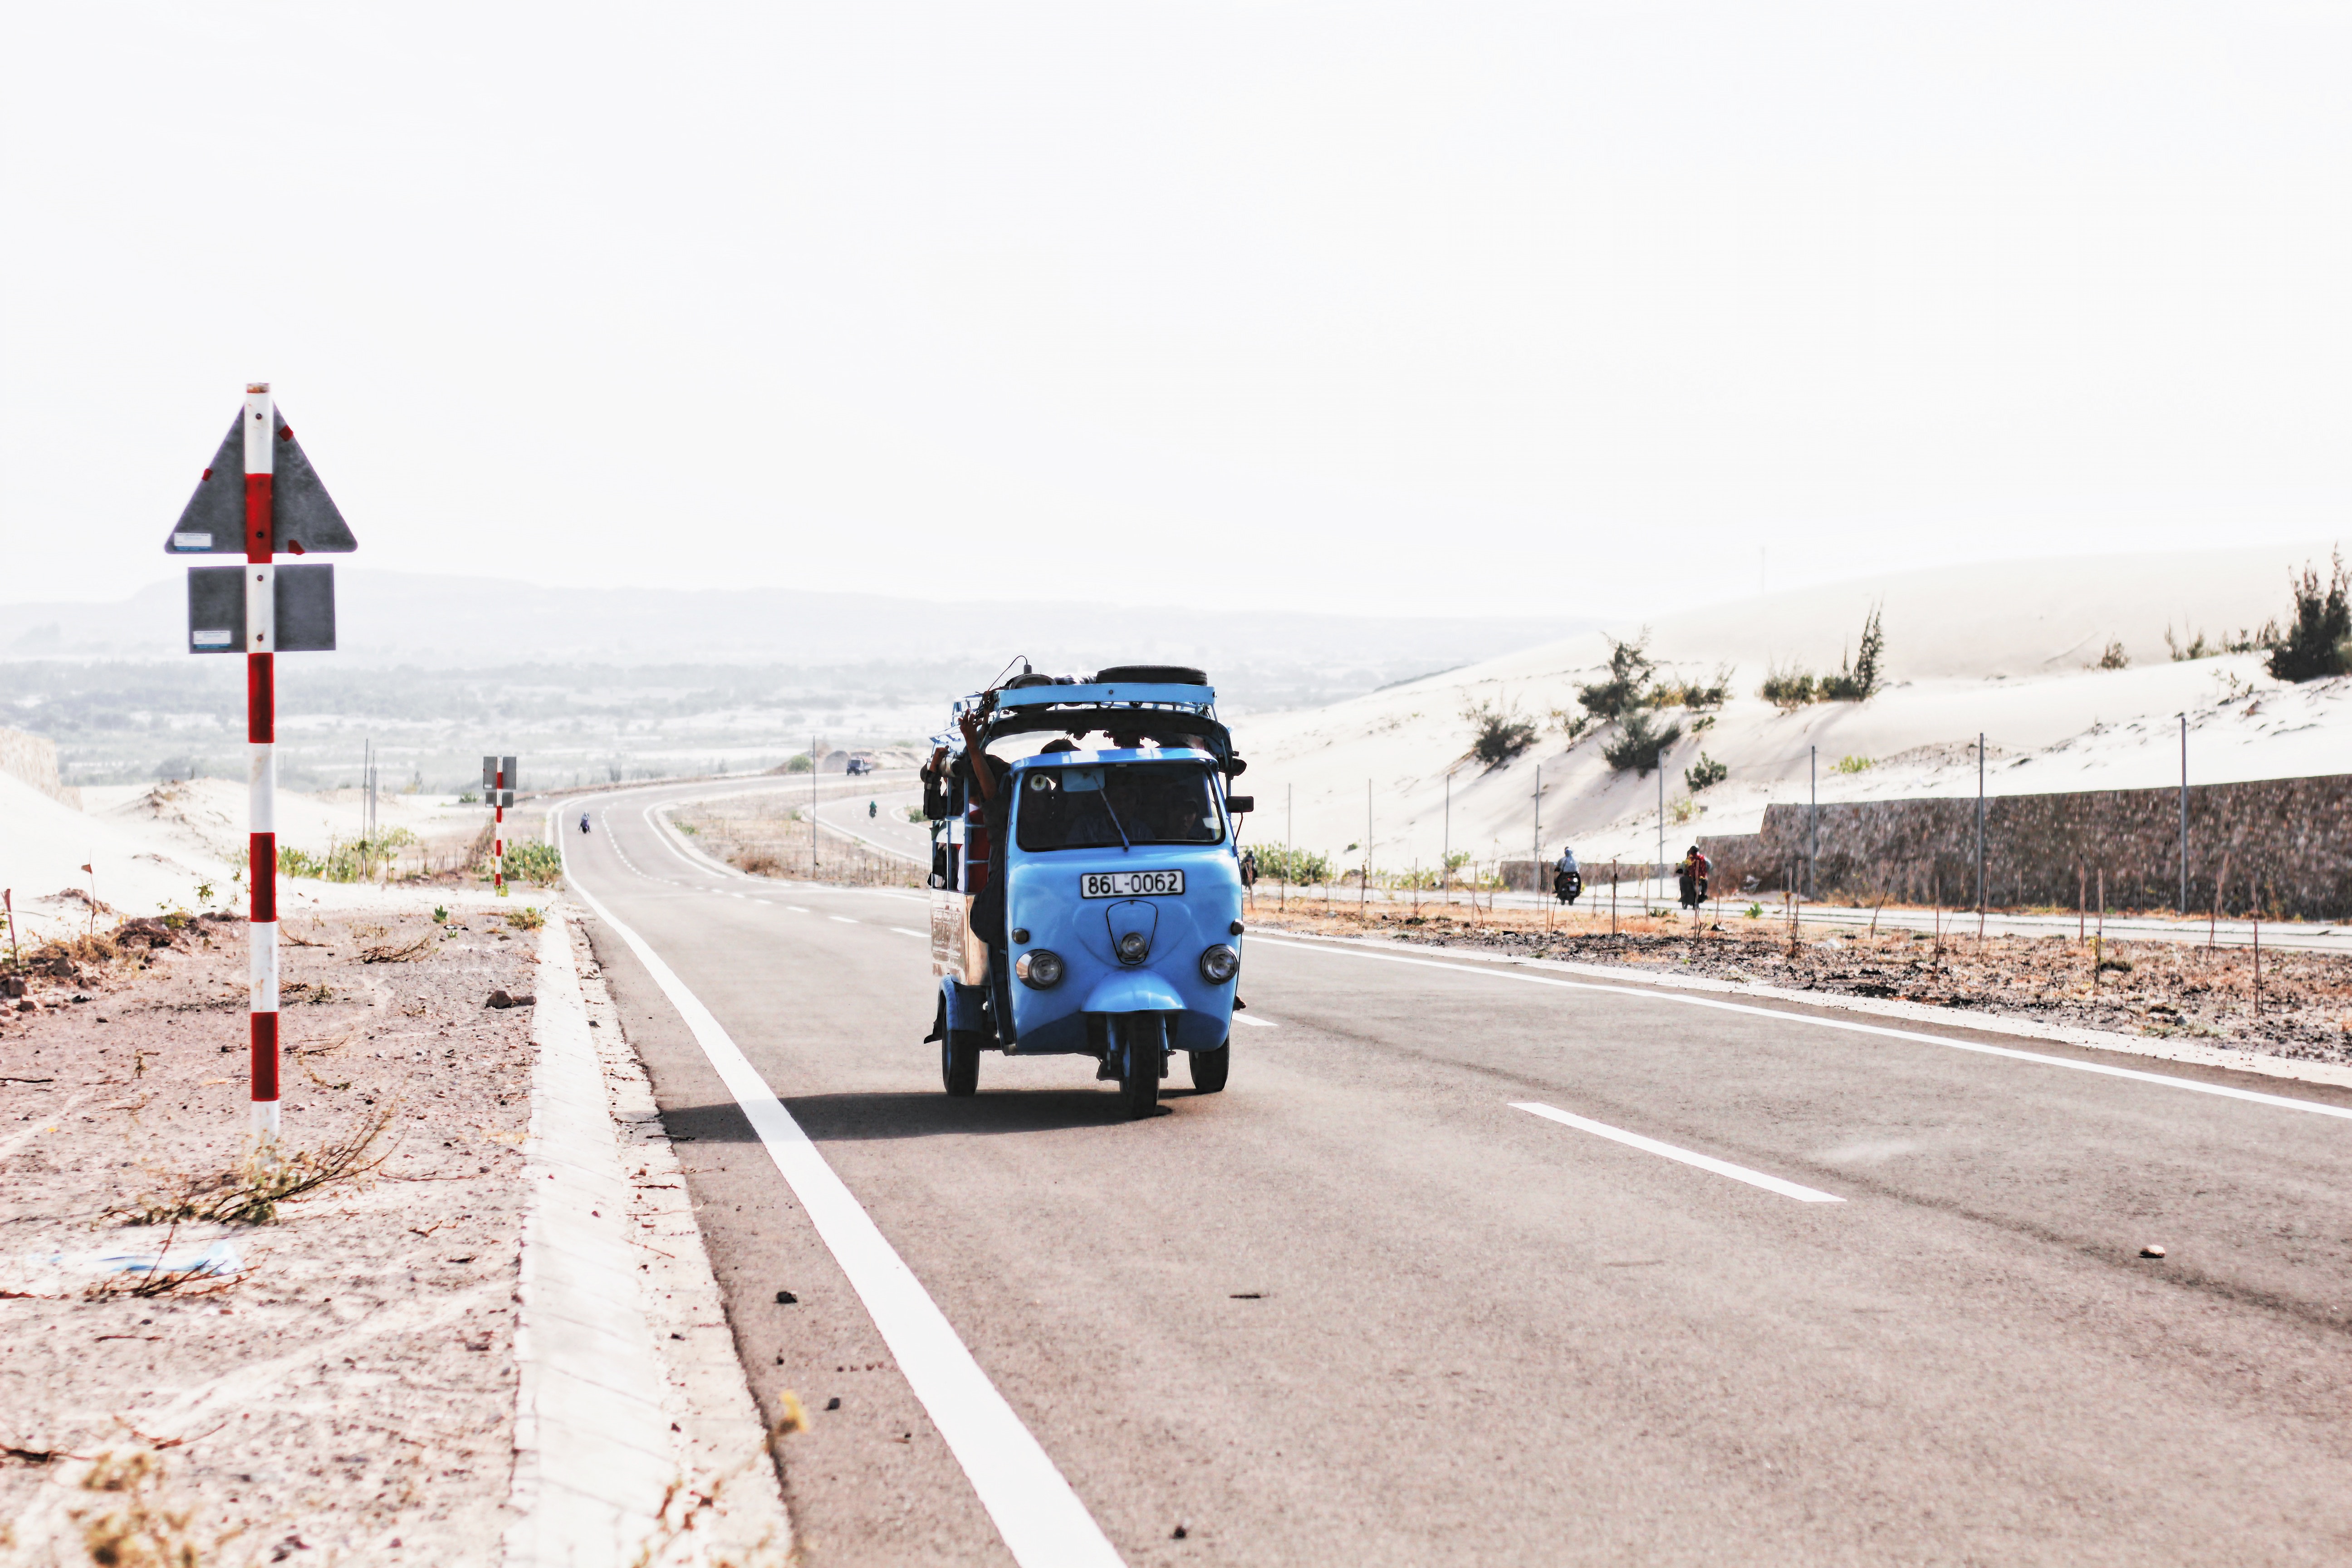
snow, winter, road, highway, driving, asphalt, transport, infrastructure